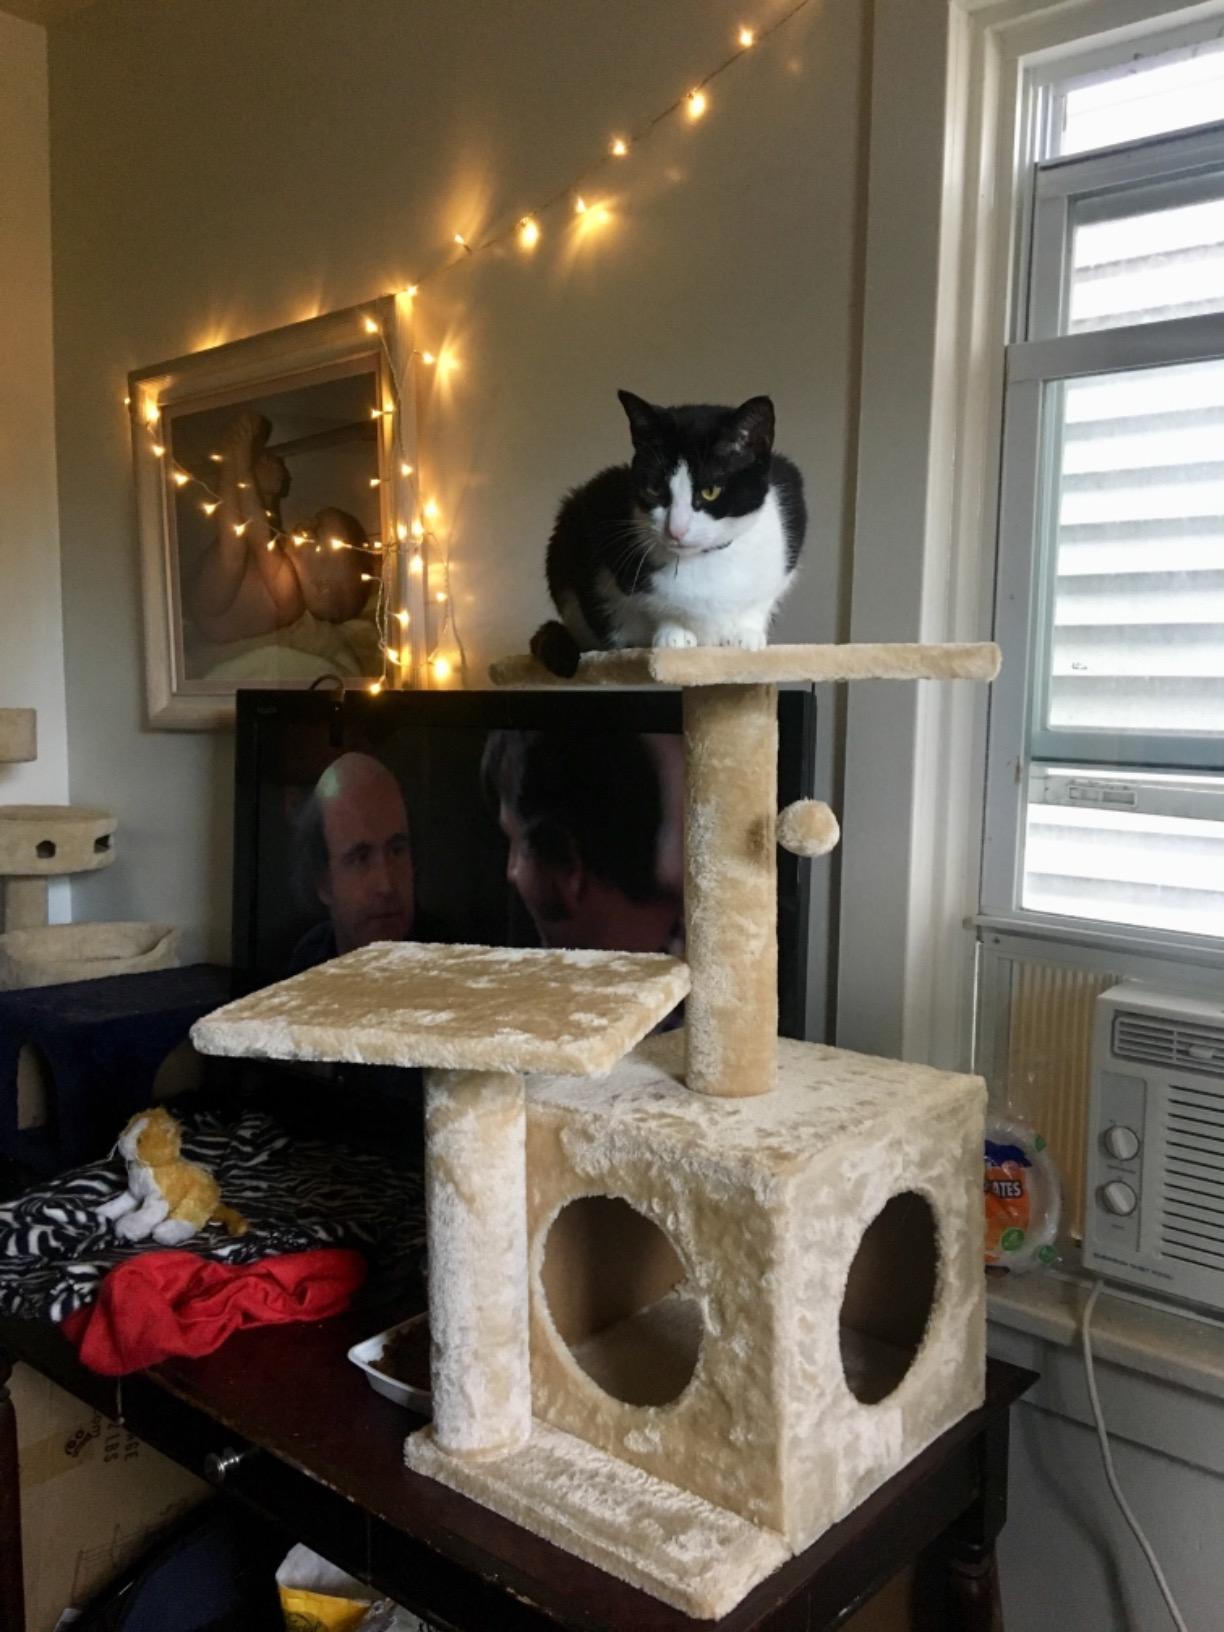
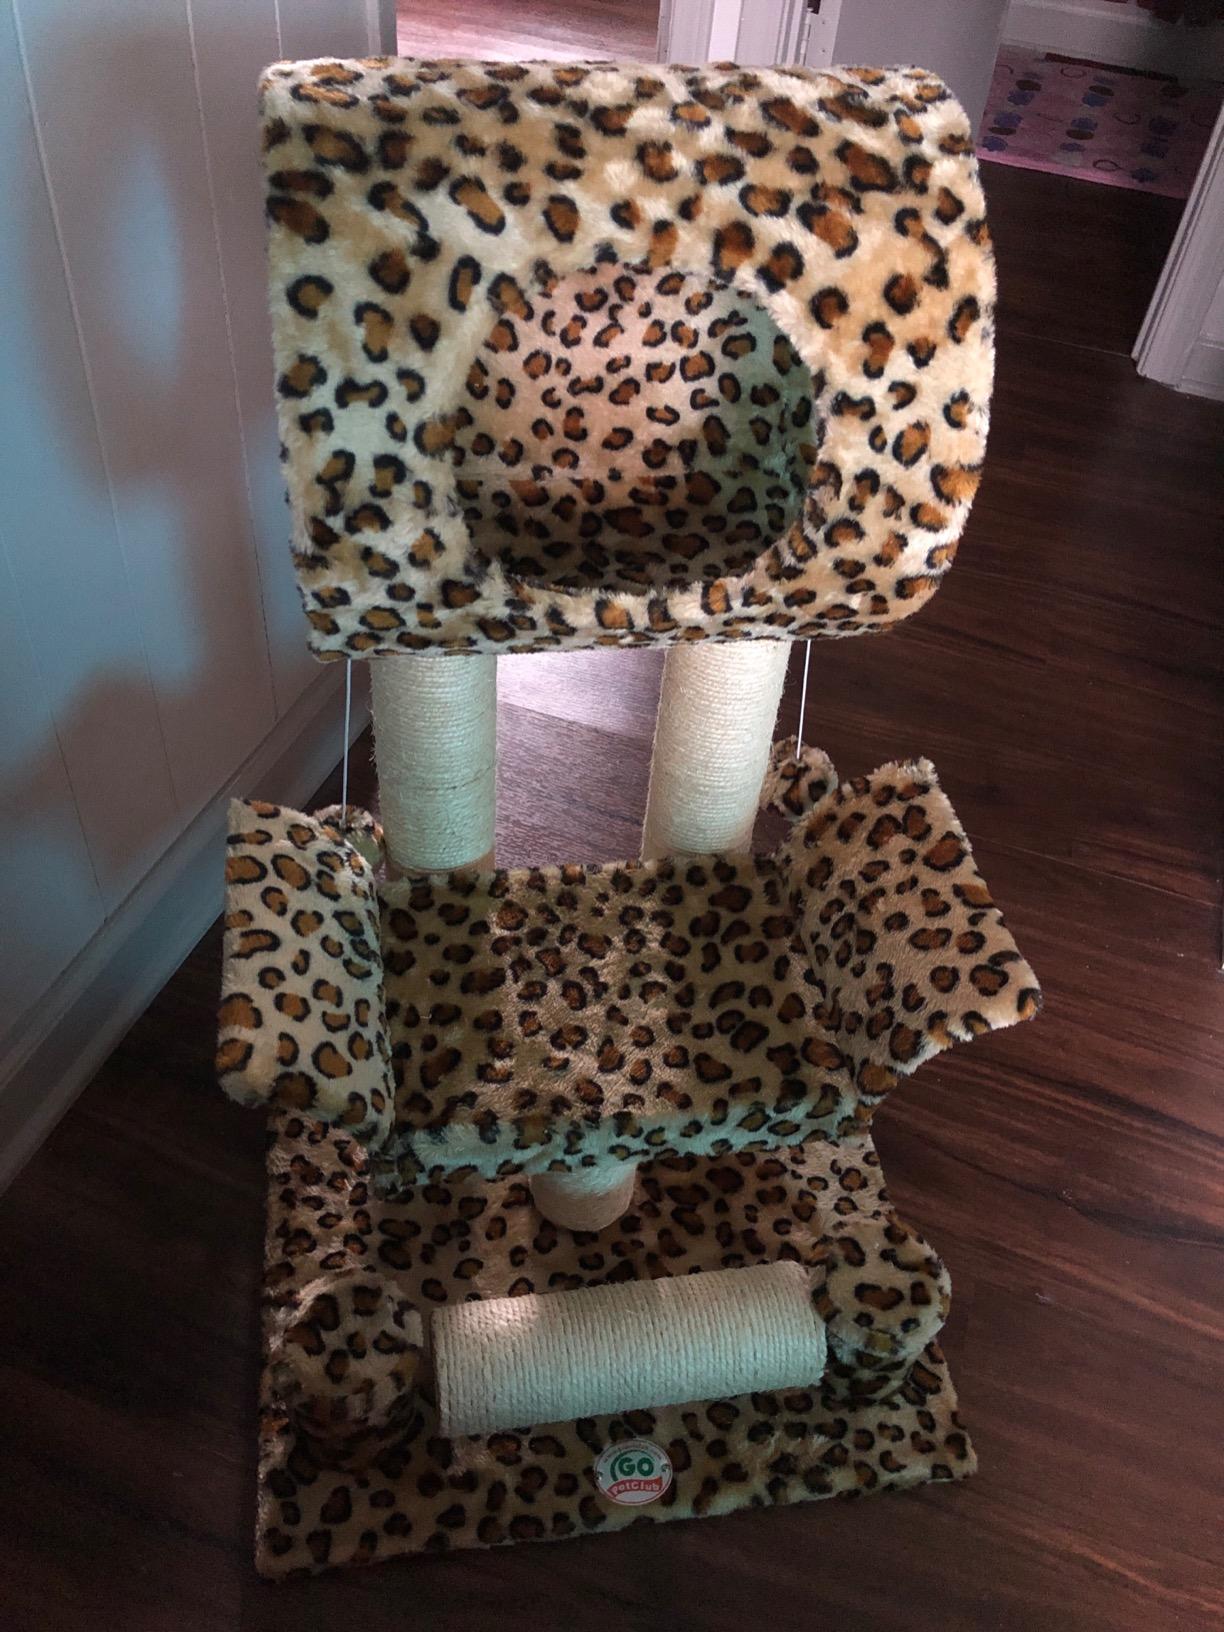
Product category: items_cat tree
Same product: no